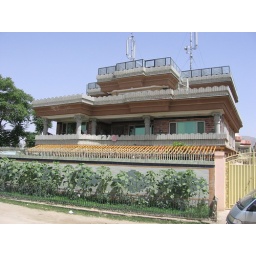
the house in front of the new Trust in Education office